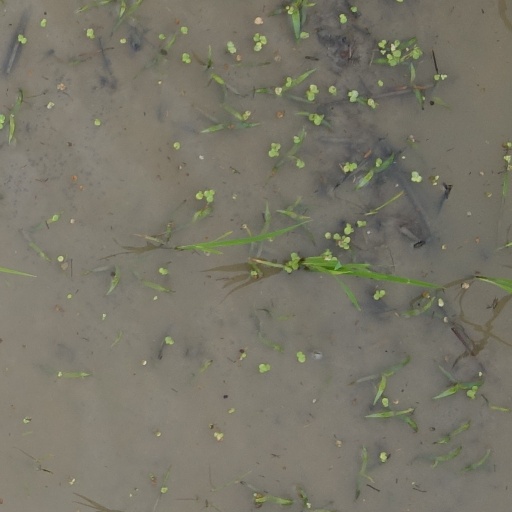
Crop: rice